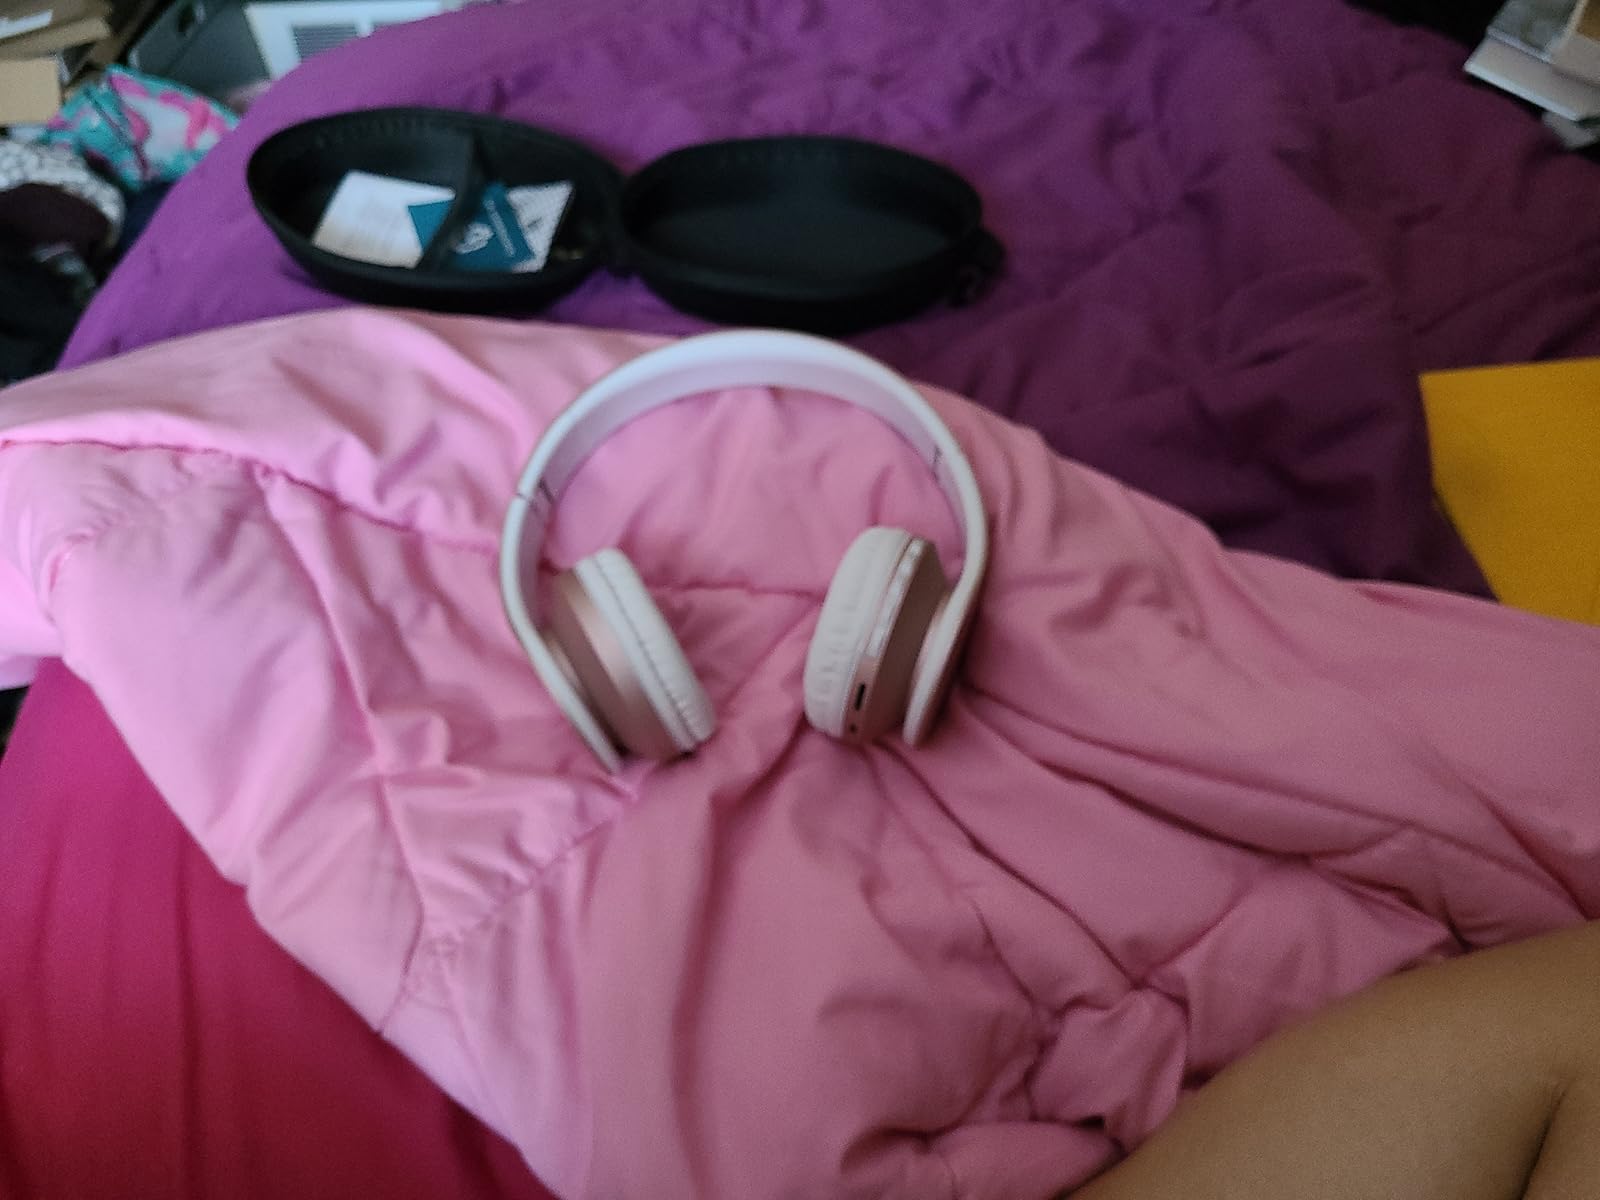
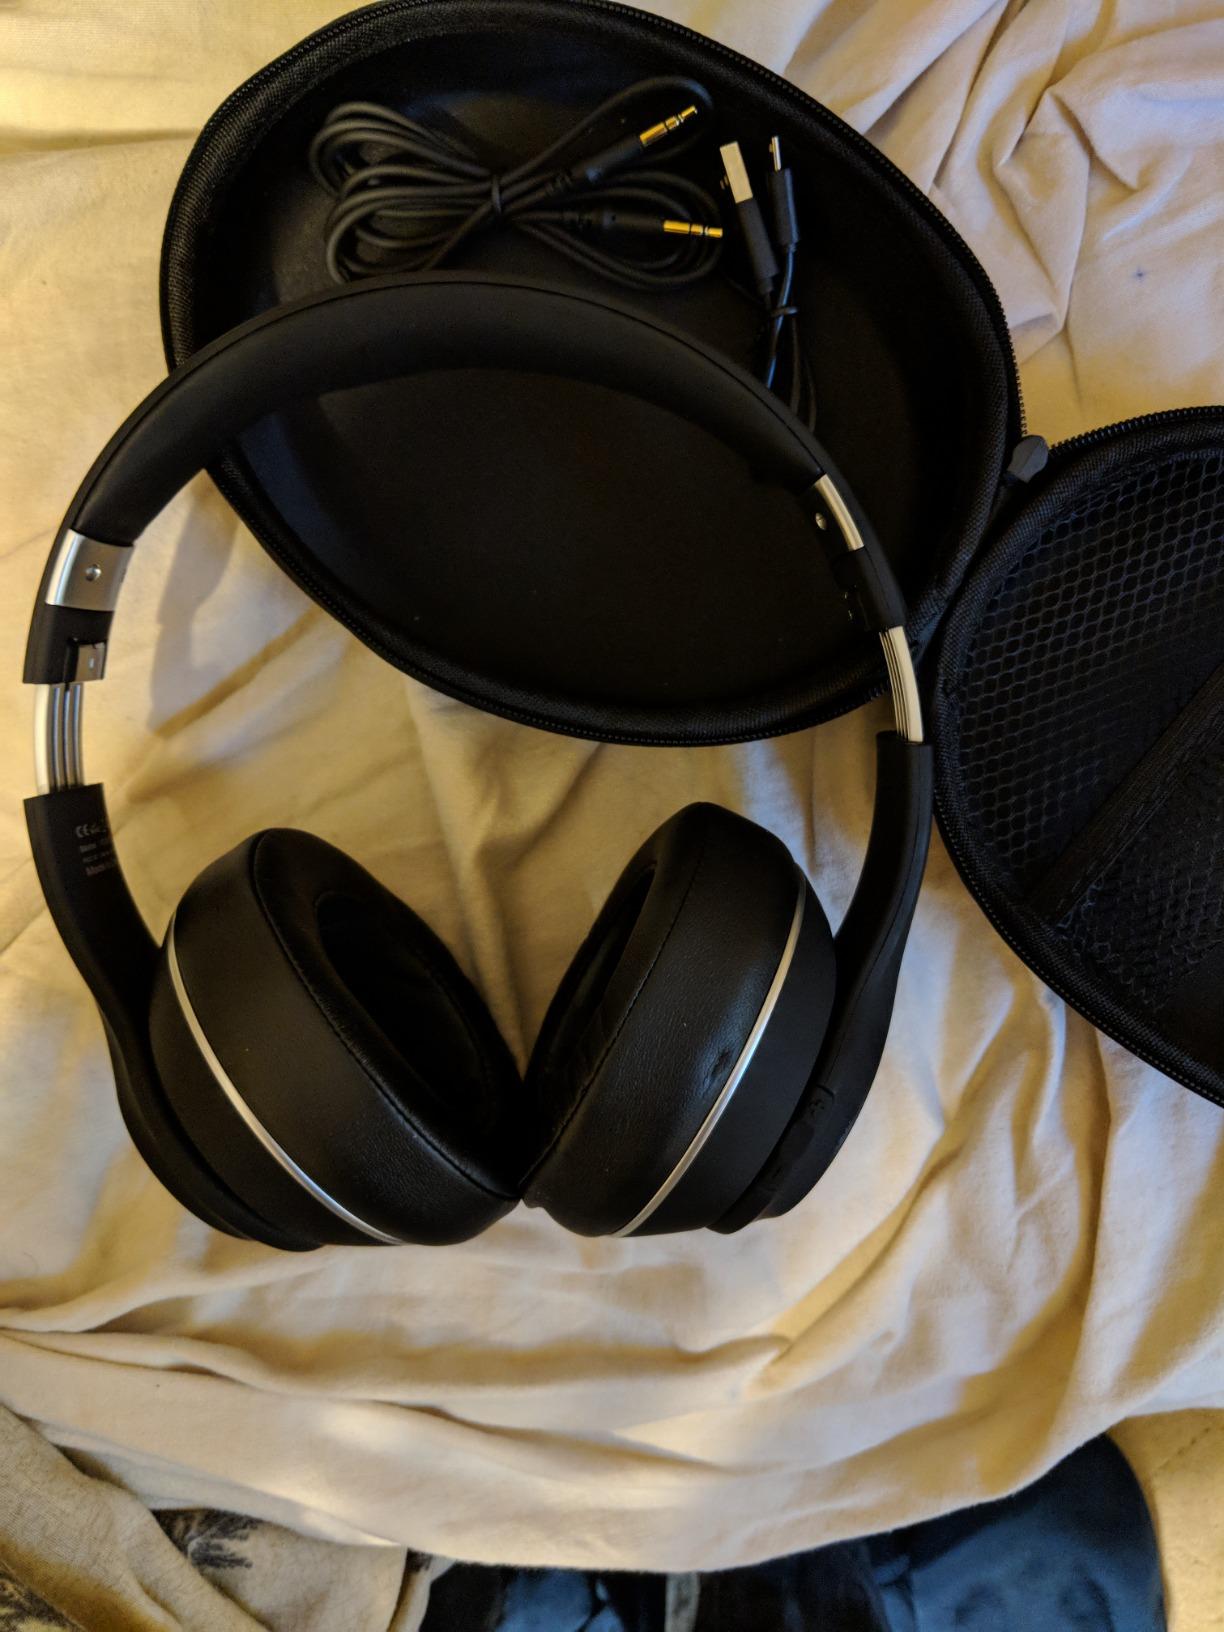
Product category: headphones
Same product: no